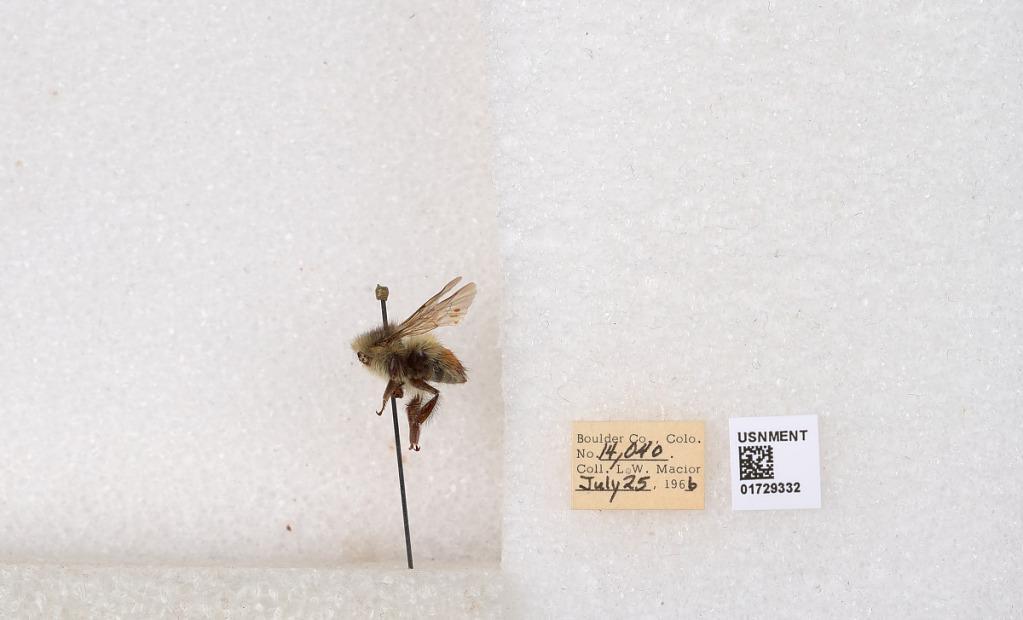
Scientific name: Bombus flavifrons Cresson
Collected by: L. Macior
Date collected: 1966-7-25
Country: United States
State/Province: Colorado
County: Boulder
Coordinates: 40.0925, -105.358